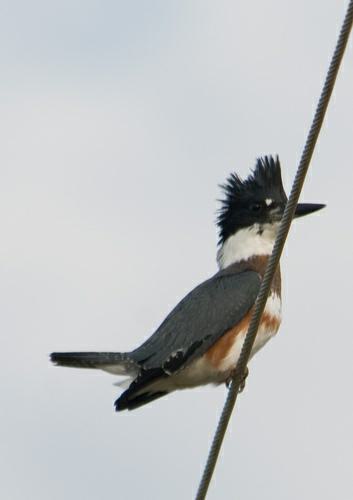
A photo of a belted kingfisher